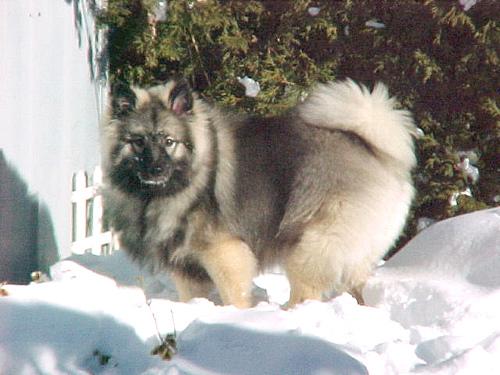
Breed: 223-n000092-keeshond